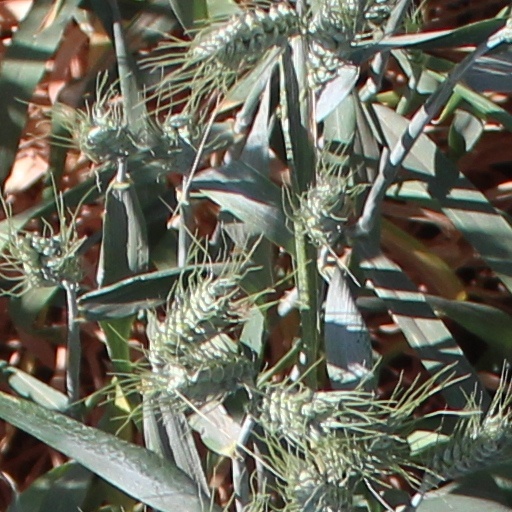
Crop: wheat